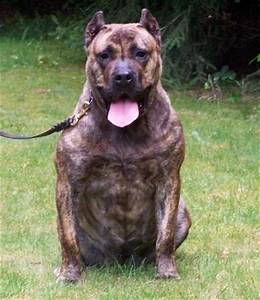
Label: cane